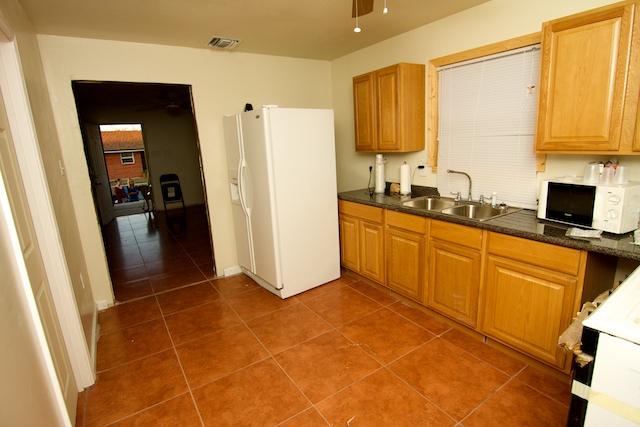
A kitchen with white appliances and tile floor.